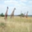
Label: plain